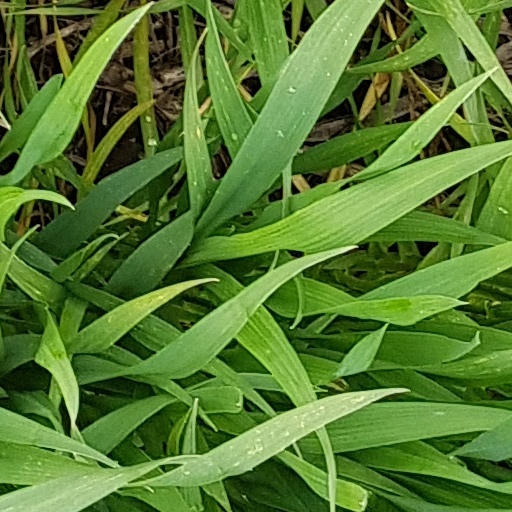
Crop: wheat